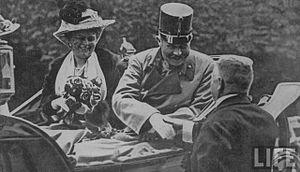
François-Ferdinand d'Autriche-Este, né le 18 décembre 1863 à Graz et mort assassiné le 28 juin 1914 à Sarajevo, fut archiduc d'Autriche-Este et prince de Hongrie et de Bohême. Il devient l'héritier du trône de l'Empire austro-hongrois à partir de 1896. Son assassinat est l'événement déclencheur de la Première Guerre mondiale.